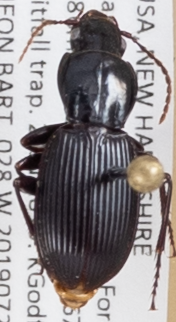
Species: Pterostichus tristis
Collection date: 2019-07-24
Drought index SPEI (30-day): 0.54
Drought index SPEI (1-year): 1.13
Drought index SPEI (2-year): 0.8